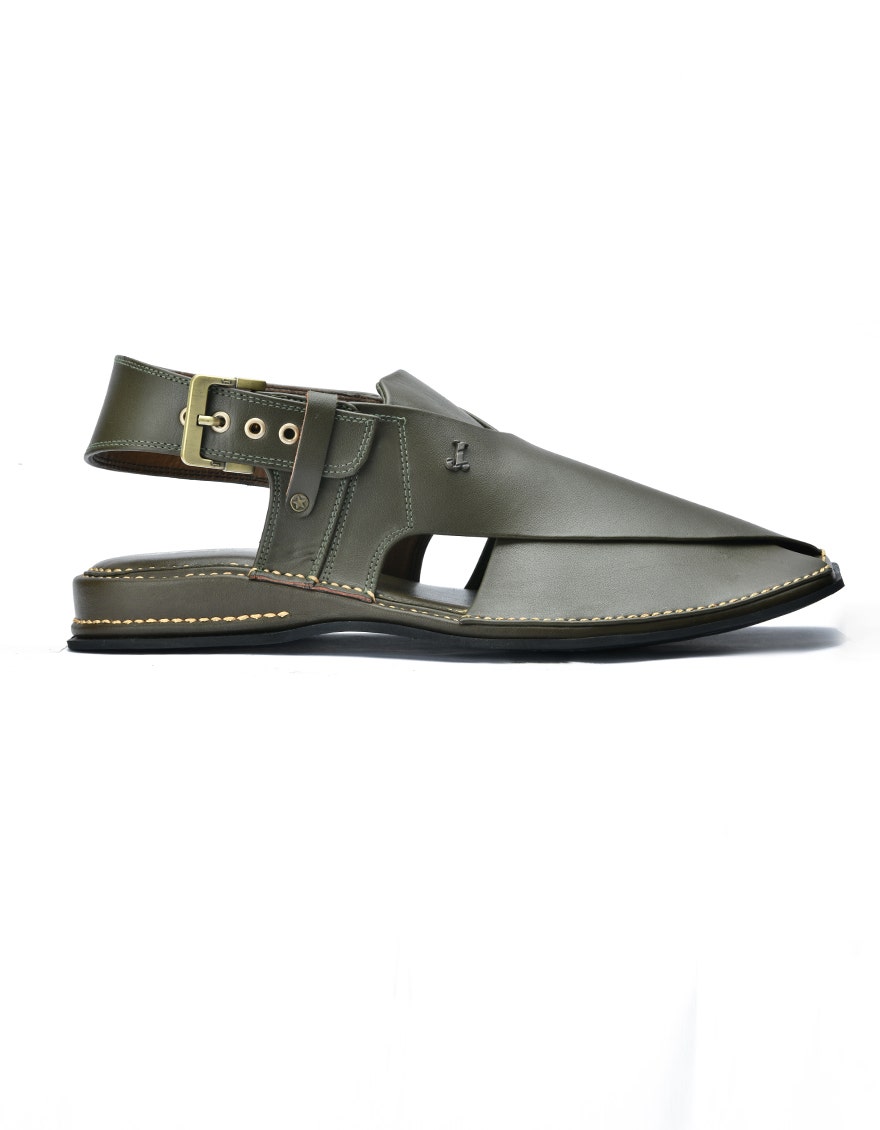
olive leather kamal sandal